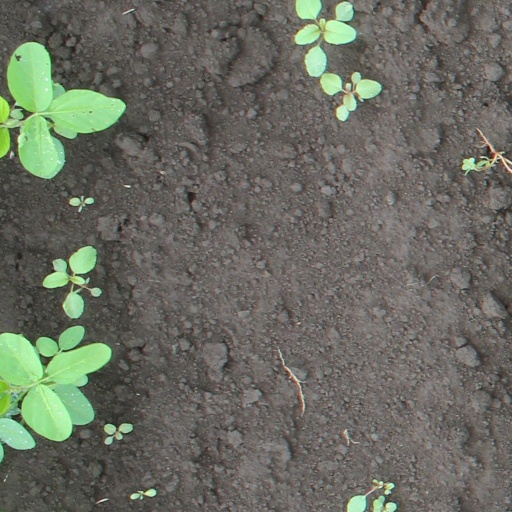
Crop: soybean